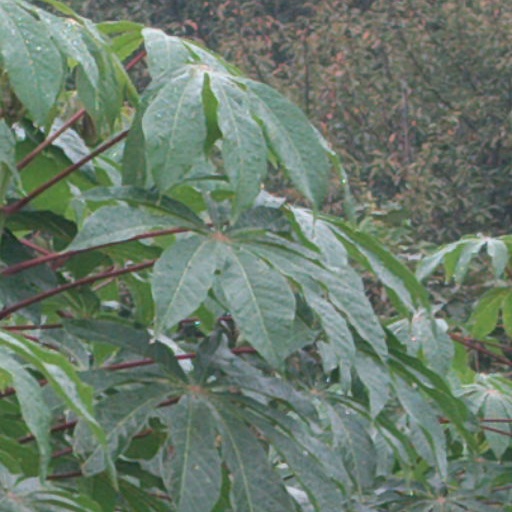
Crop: cassava